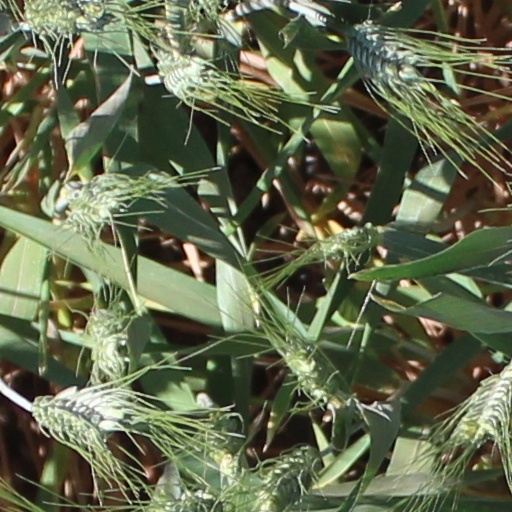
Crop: wheat